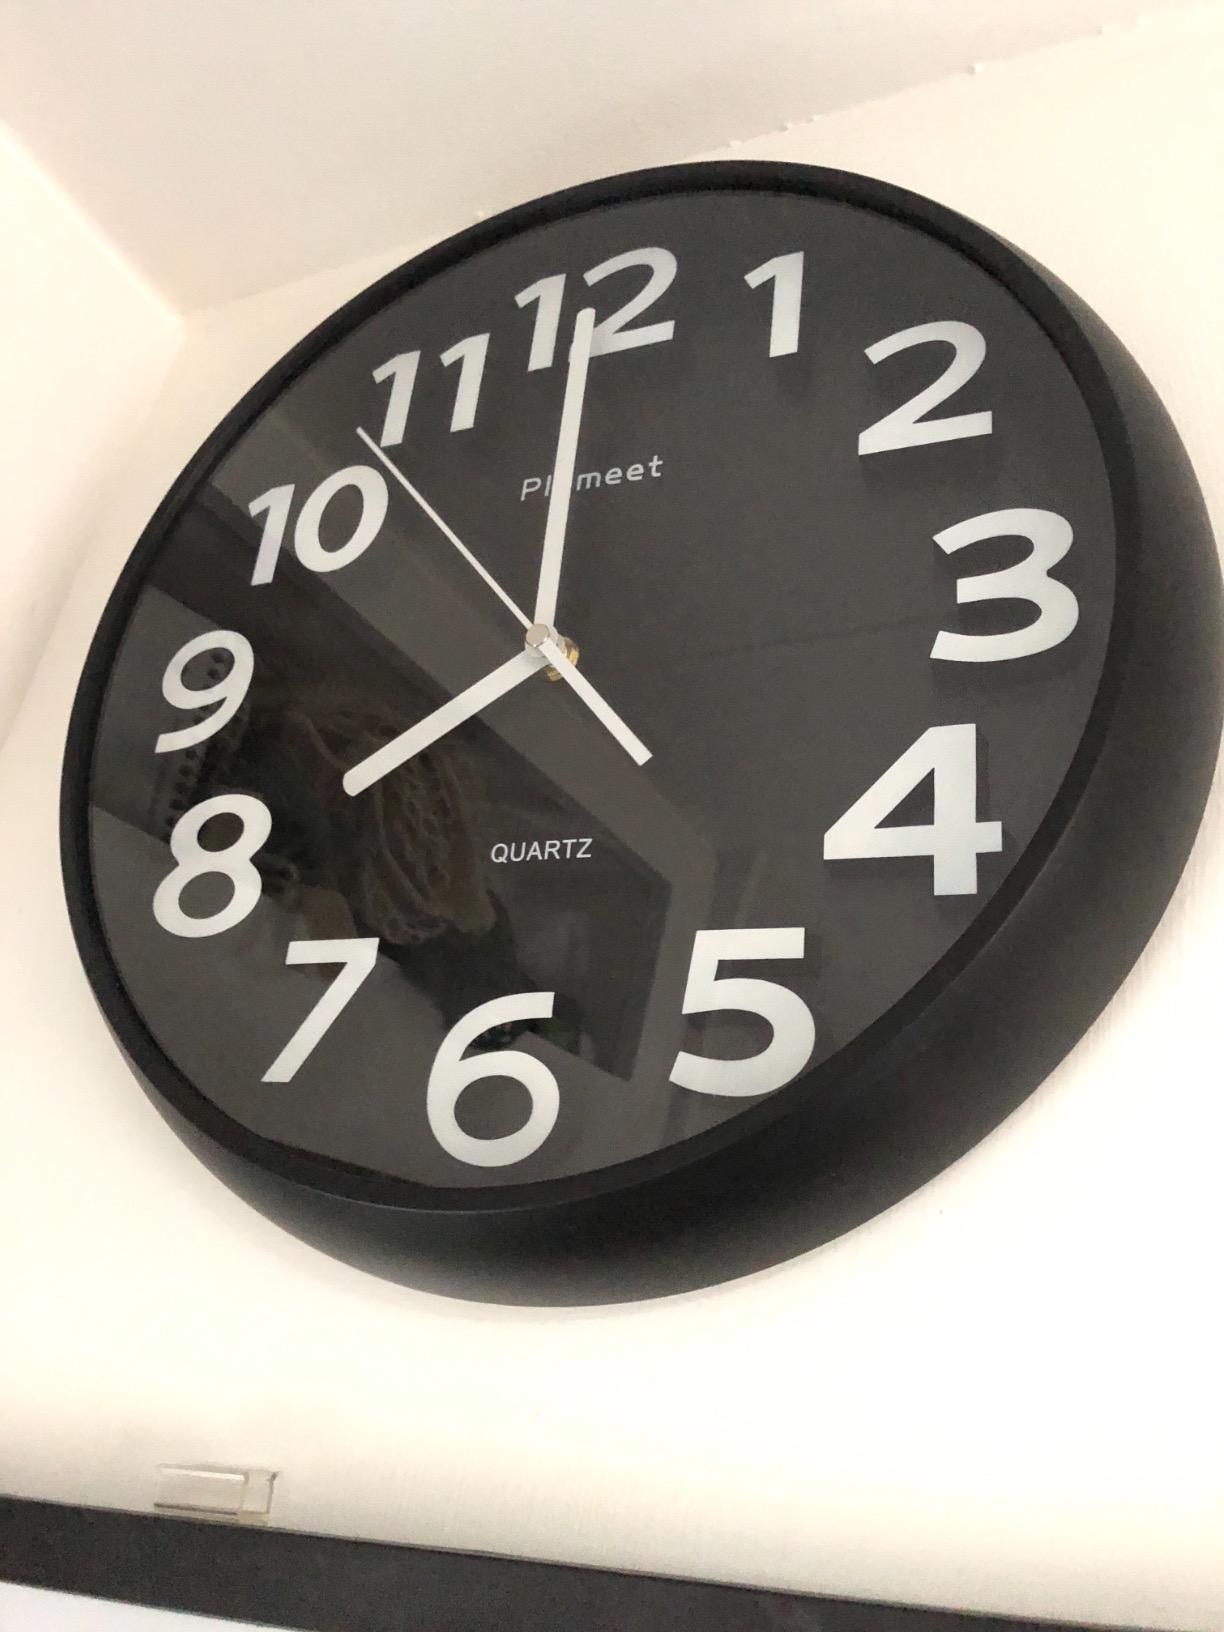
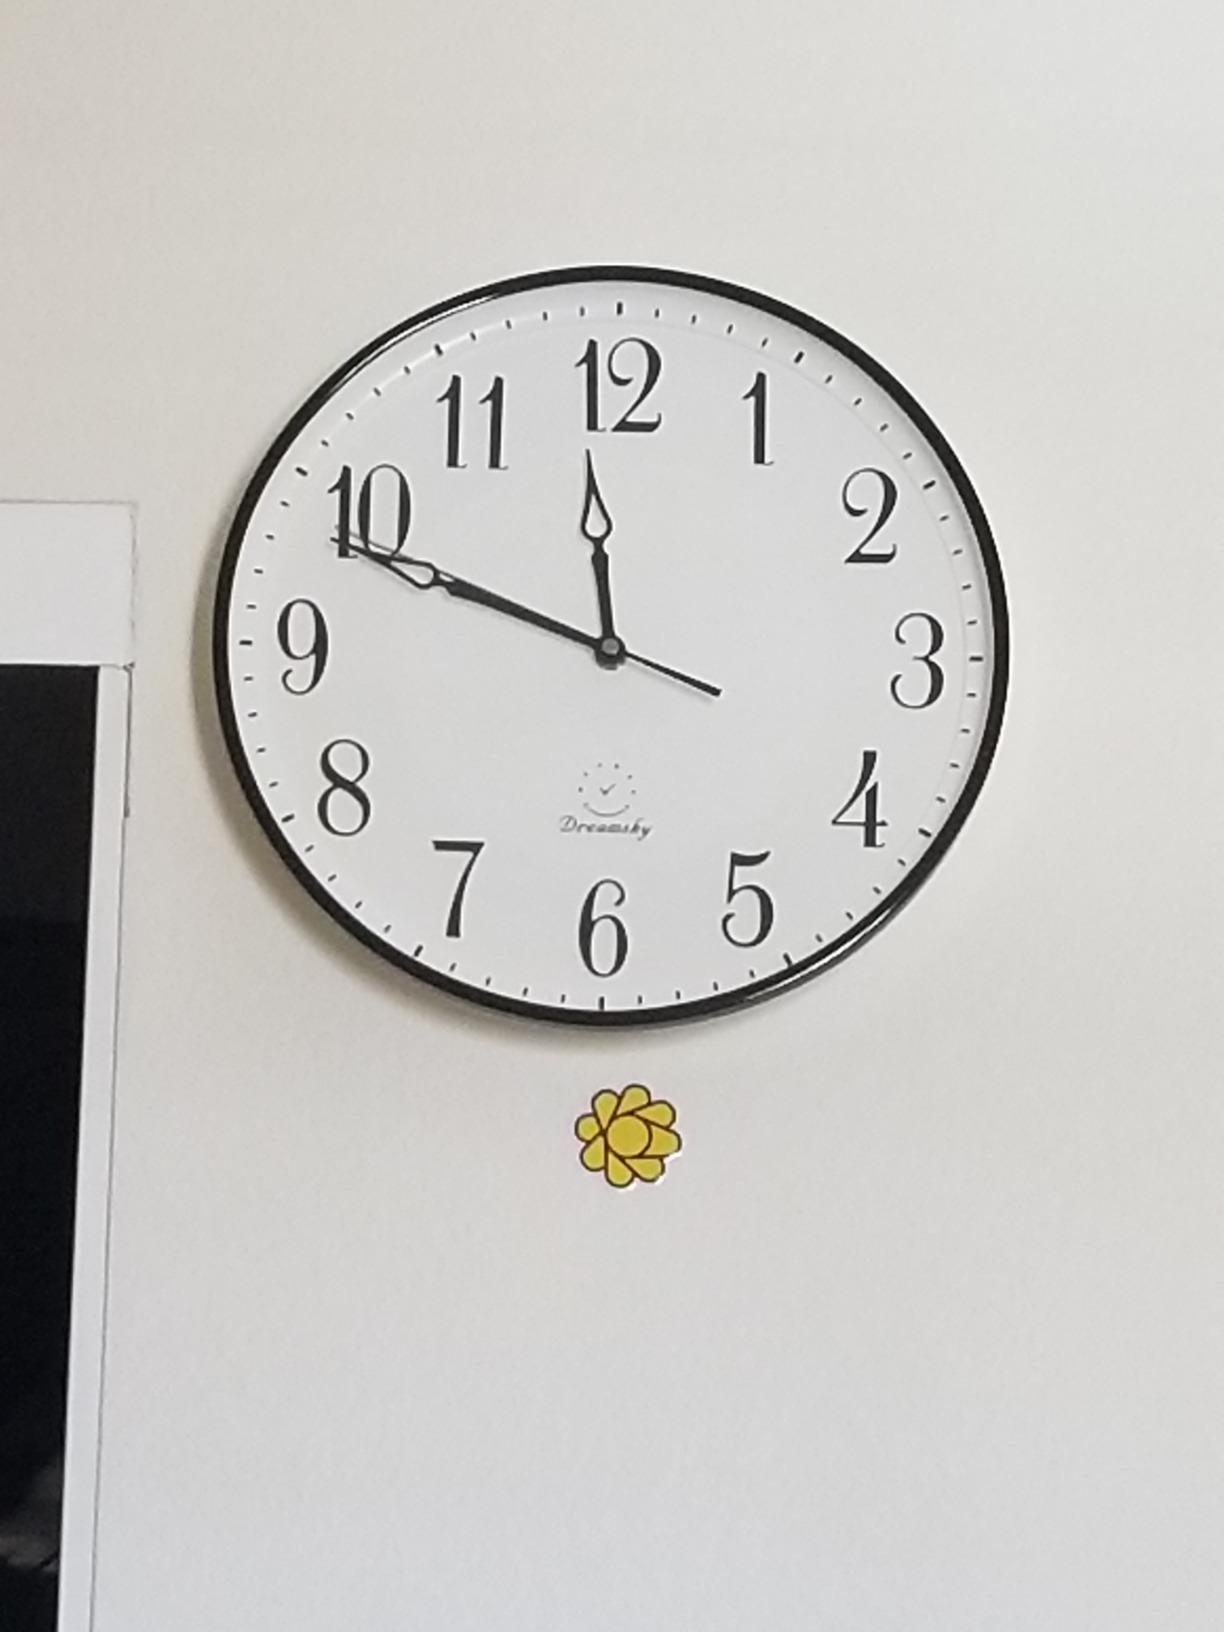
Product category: clock
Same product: no